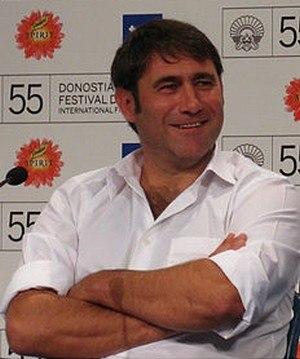
Sergi López est un acteur espagnol né le 22 décembre 1965 à Vilanova i la Geltrú.